Kimiya Yui

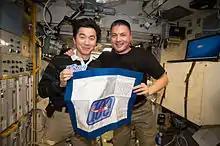
Yui (left) and Kjell Lindgren celebrating their 100th day in space

Yui launched onboard Soyuz TMA-17M alongside Kononenko and Lindgren on 22 July 2015 from the Baikonur Cosmodrome in Kazakhstan, a solar panel on the Soyuz failed to deploy once the spacecraft got to orbit although this was not mission-critical, and the crew successfully docked with the ISS six hours later, officially becoming members of the Expedition 44 crew alongside Russian cosmonauts Gennady Padalka and Mikhail Kornienko as well as NASA astronaut Scott Kelly. During Expedition 44 Yui robotically supported the arrival of JAXAs HTV-5 uncrewed resupply spacecraft in August 2015 and was part of a rare "direct handover" period on board the ISS where nine crew members were present on board the station following the arrival of Soyuz TMA-18M and before the departure of Soyuz TMA-16M, this handover was carried out in order to allow Kornenko and Kelly to remain on board the ISS for a full year.